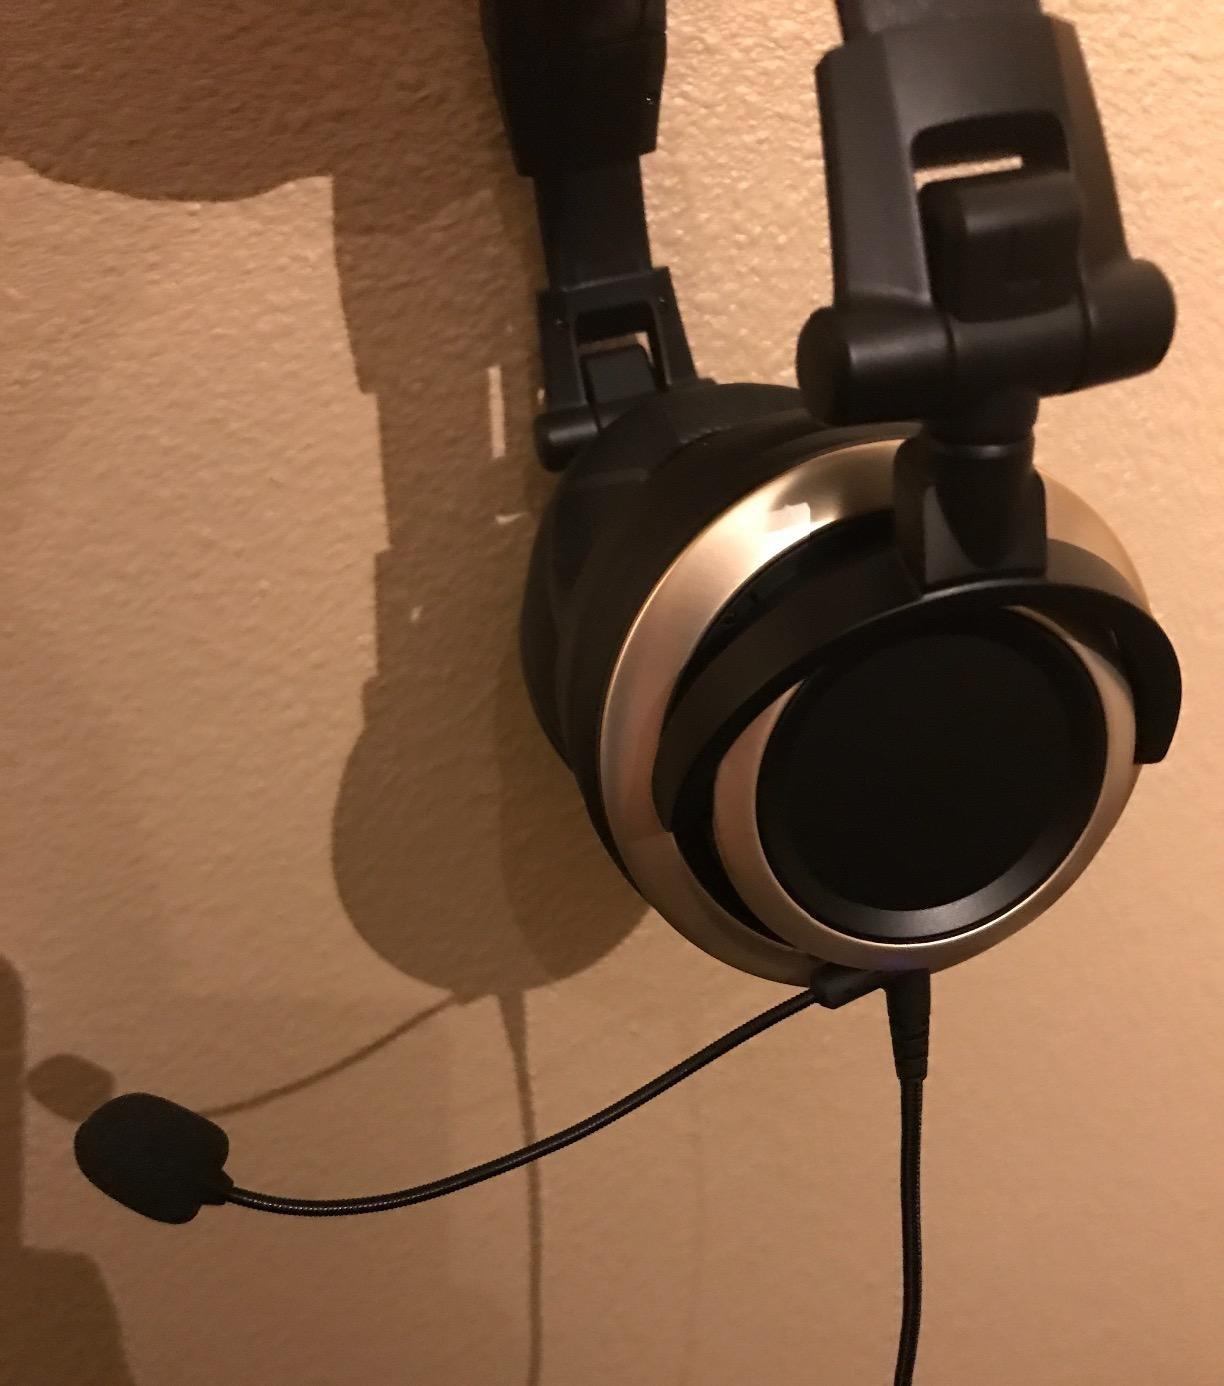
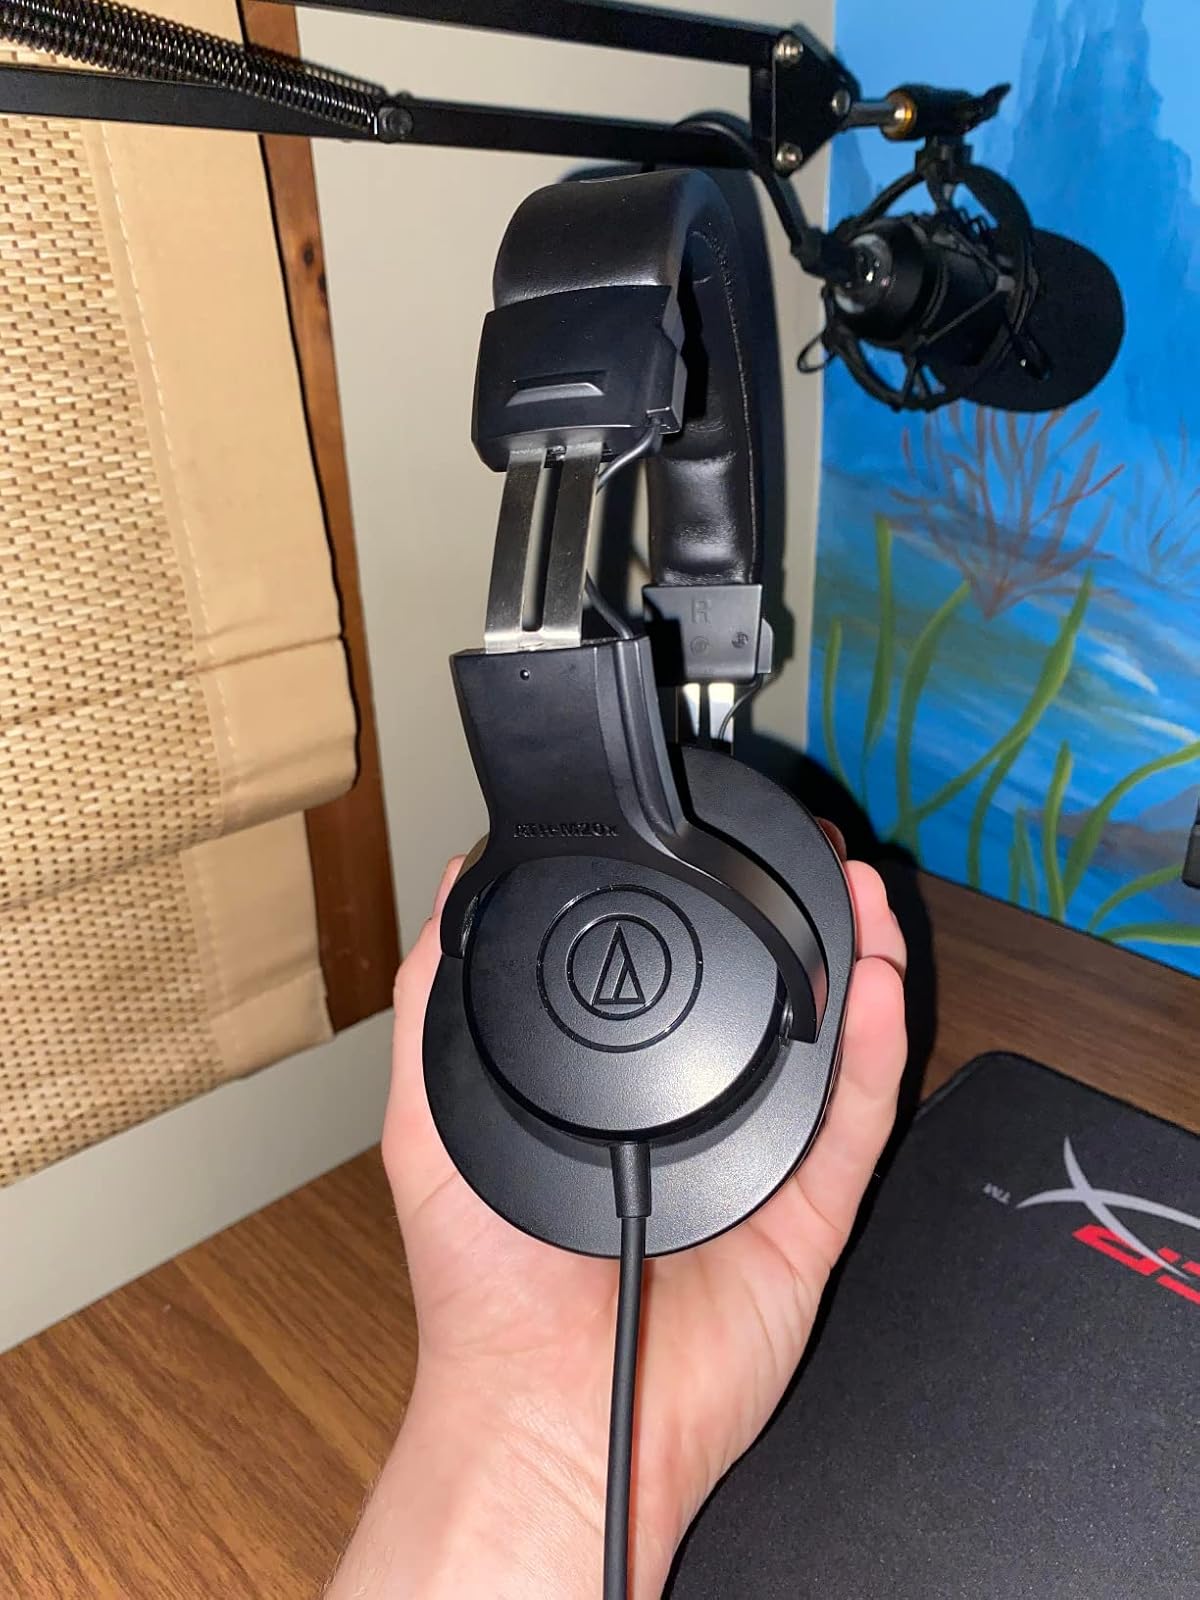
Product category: headphones
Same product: no